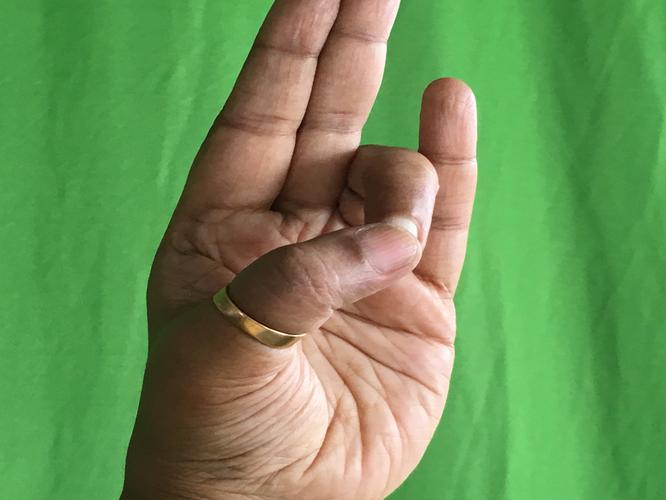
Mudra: Mayura
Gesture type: single_hand